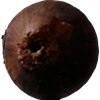
Label: red_onion